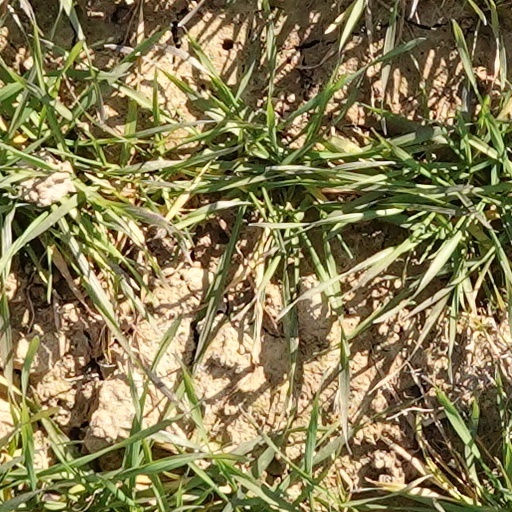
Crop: wheat